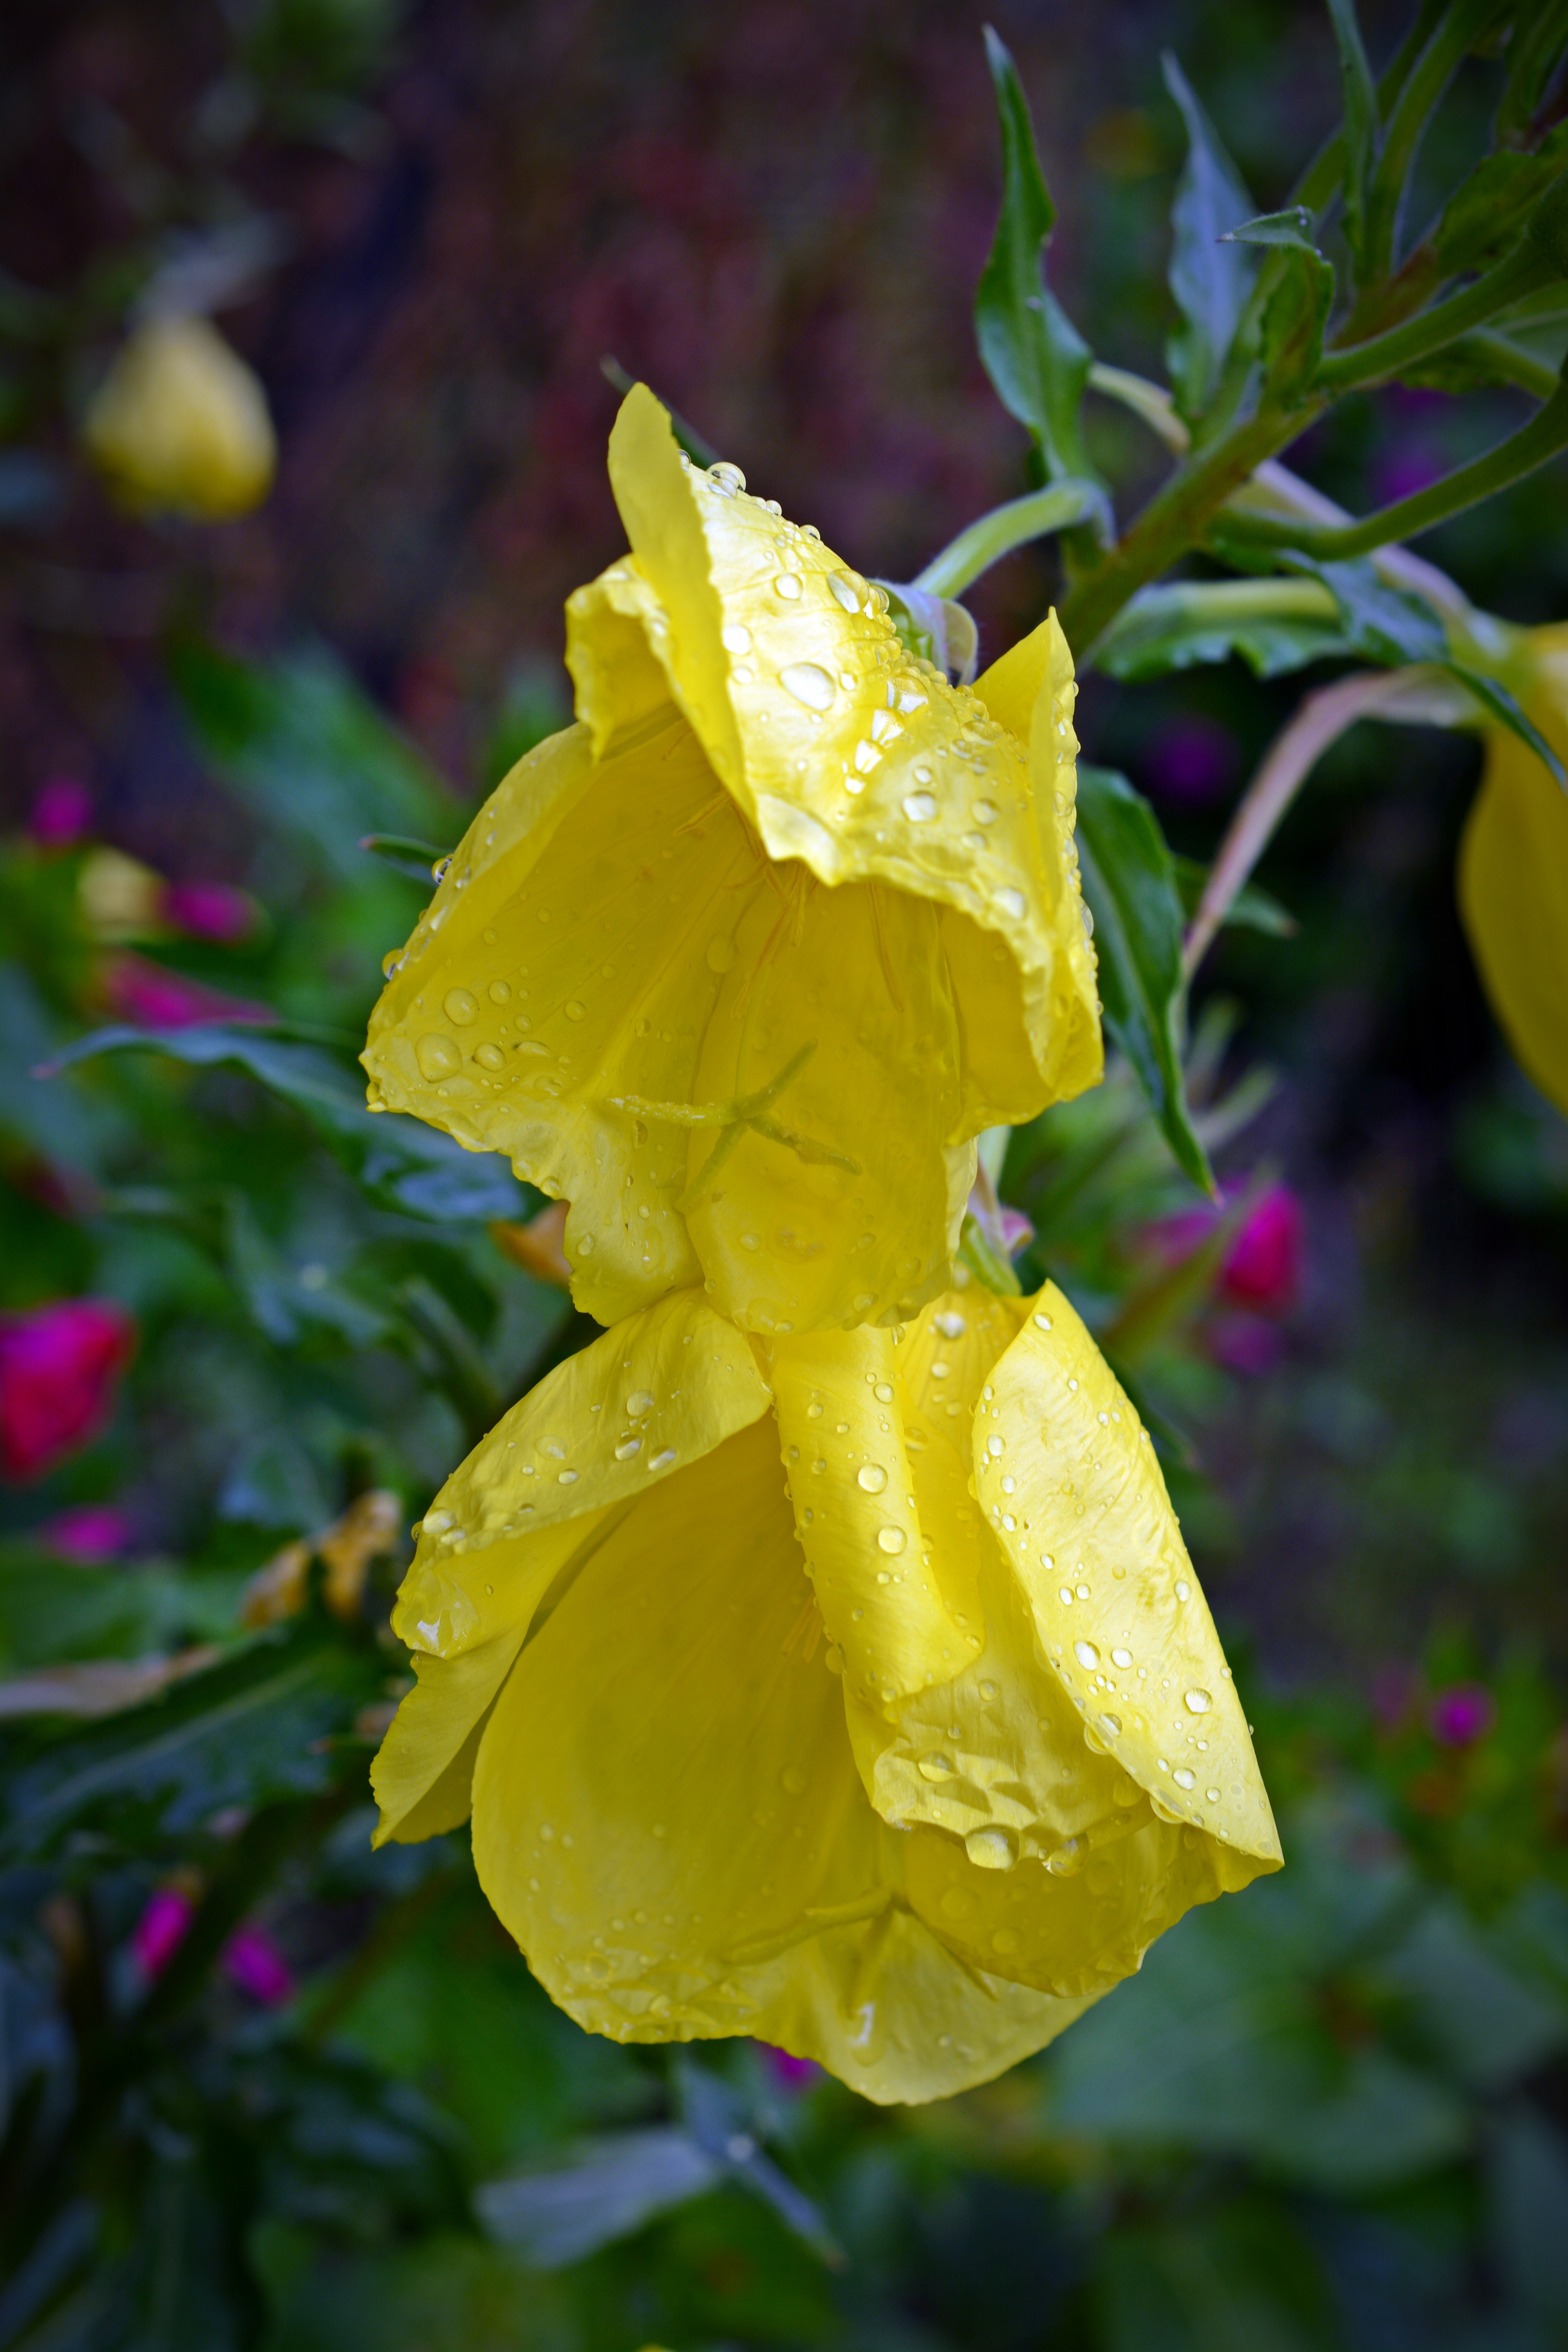
blossom, plant, leaf, flower, petal, bloom, botany, yellow, close, flora, lemon, wildflower, primrose, shrub, medicinal plant, macro photography, flowering plant, evening primrose greenhouse, pink evening primrose, land plant